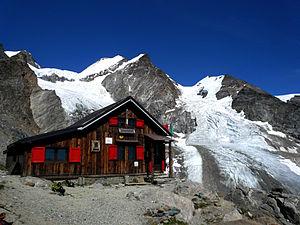
Refuge Ottorino Mezzalama avec Castor e Pollux en arrière plan Italiano: Rifugio Ottorino Mezzalama, con Castor e Pollux sul fondo
Le refuge Ottorino Mezzalama se trouve dans le val d'Ayas, à 3 036 mètres d'altitude.